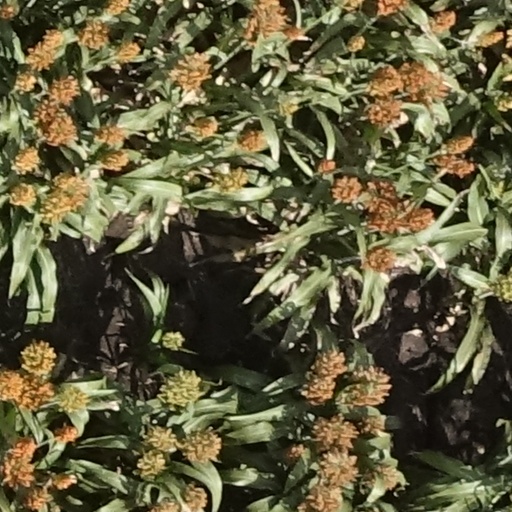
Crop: sorghum